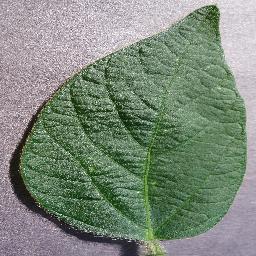
Label: Soybean___healthy